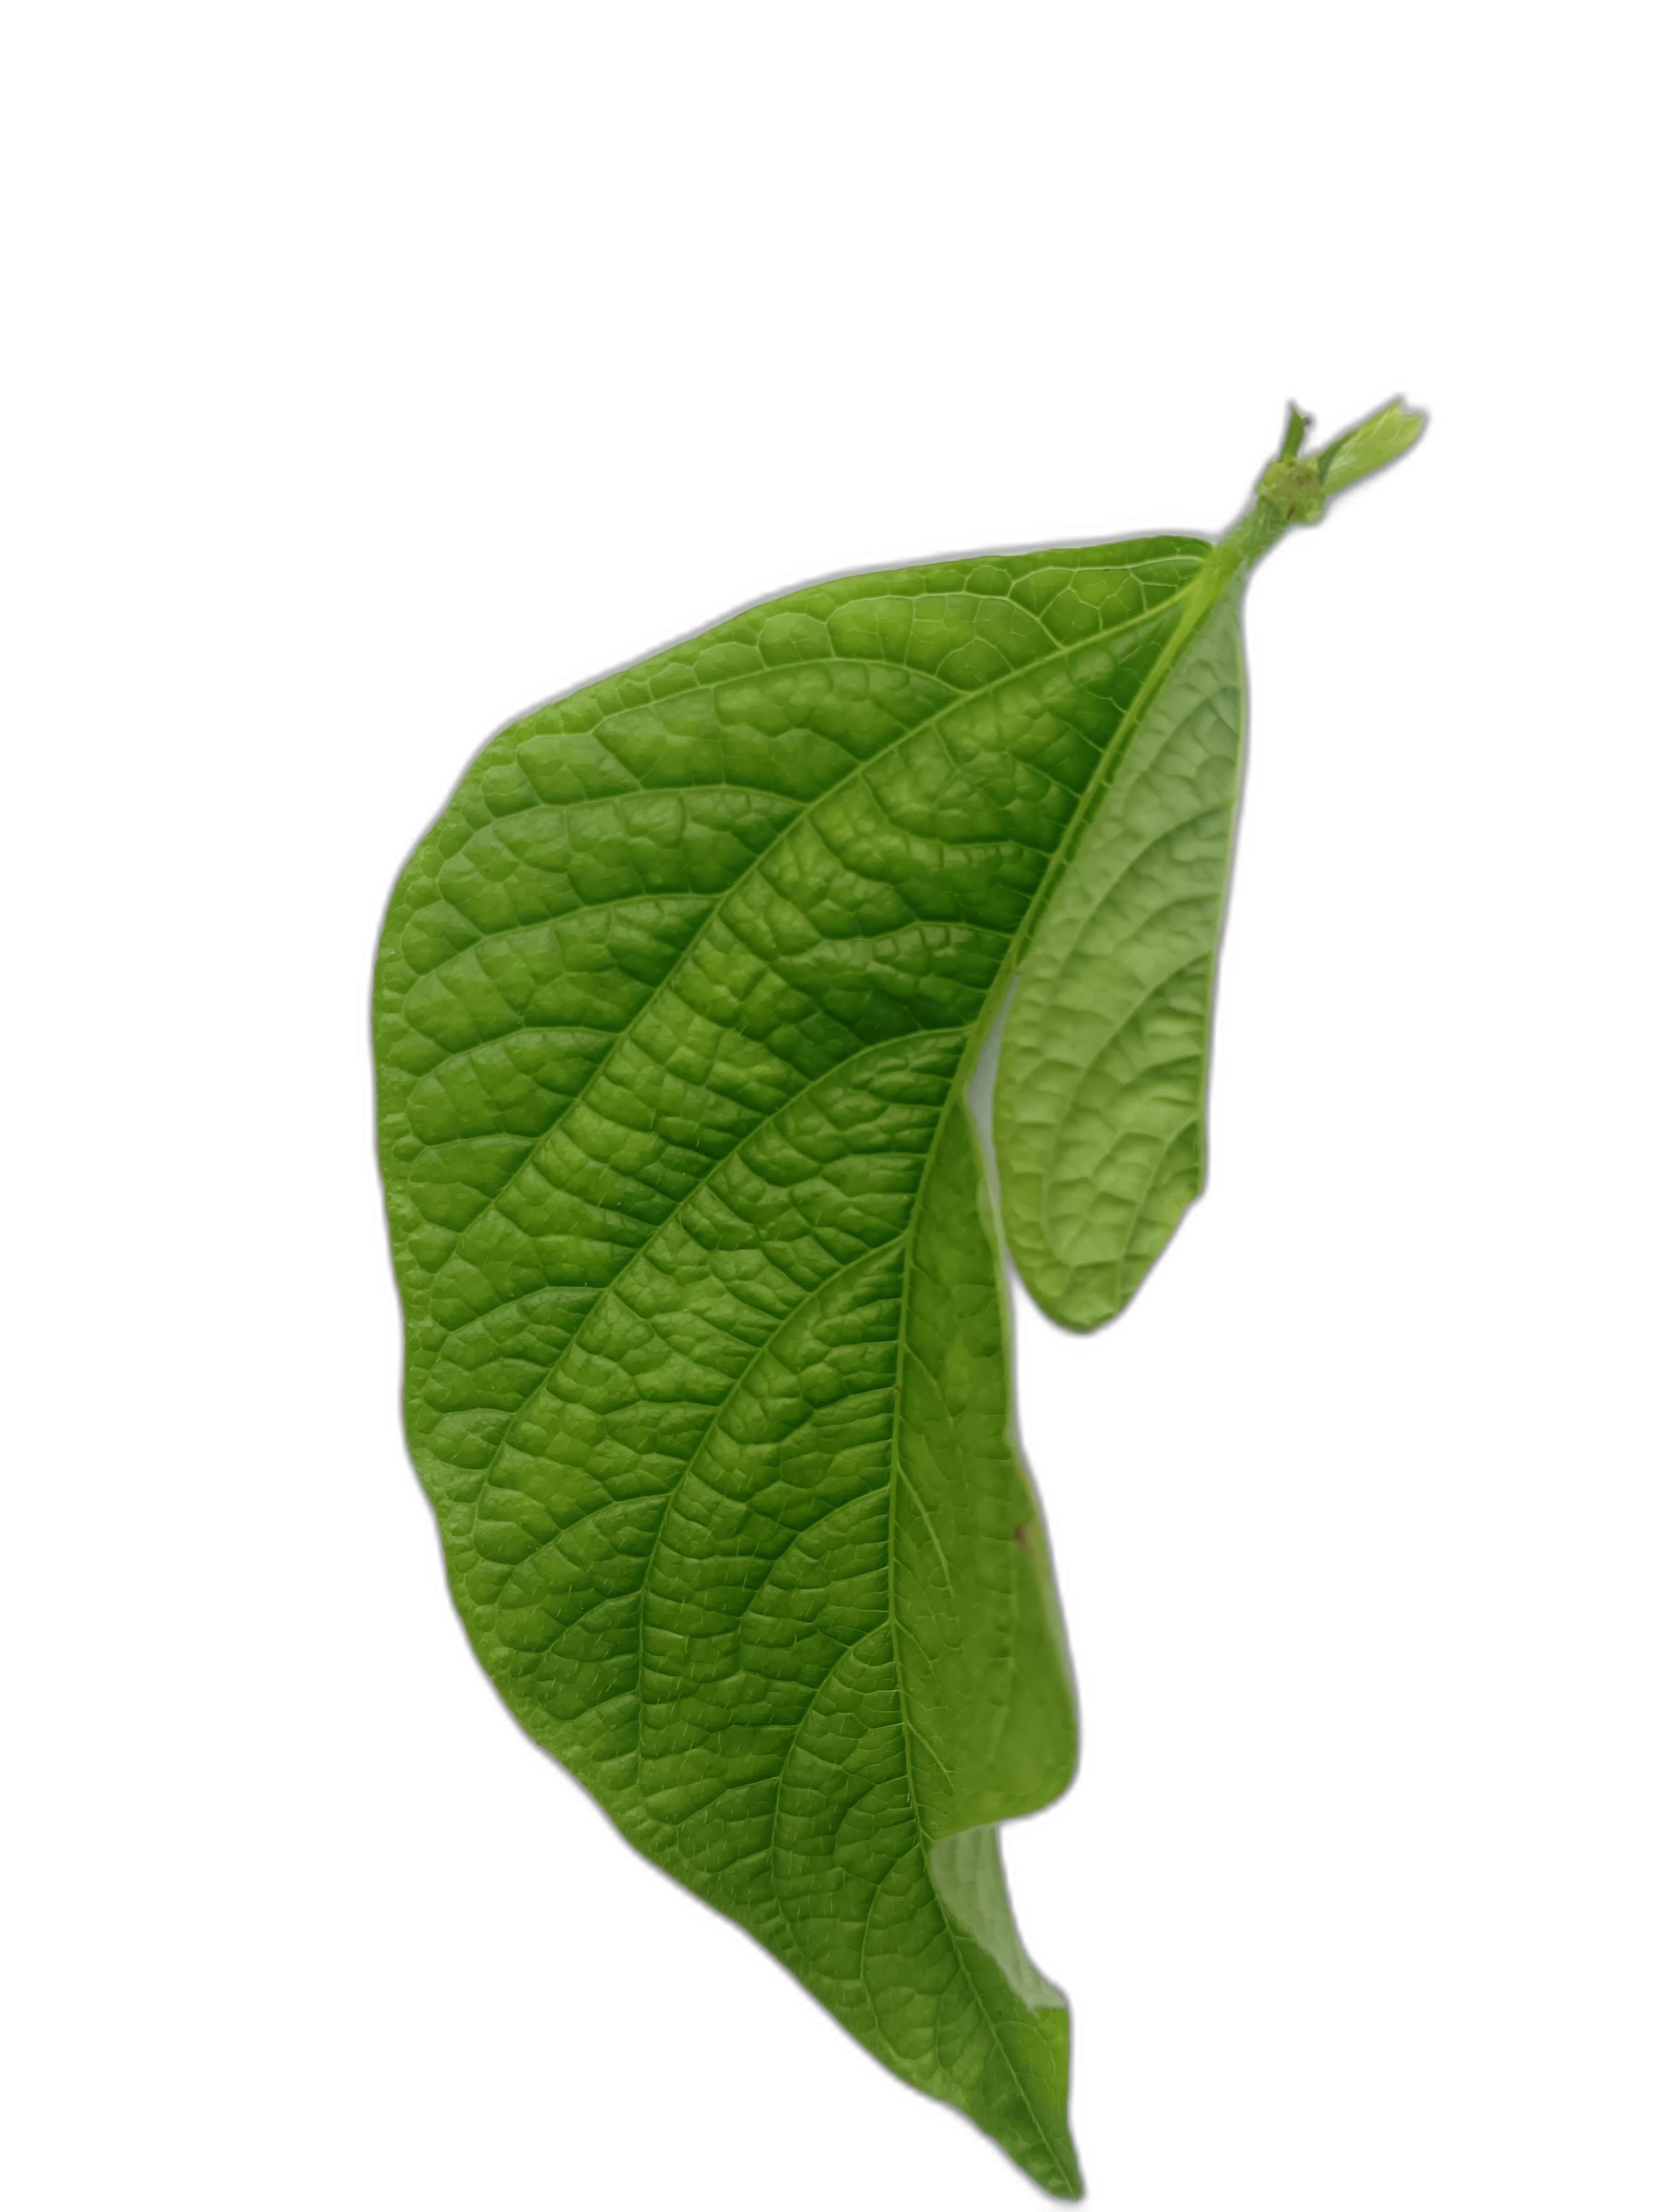
Label: Leaf Crinkle